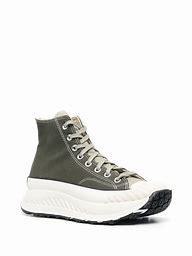
Brand: Converse
Model: Chuck 70 Hi